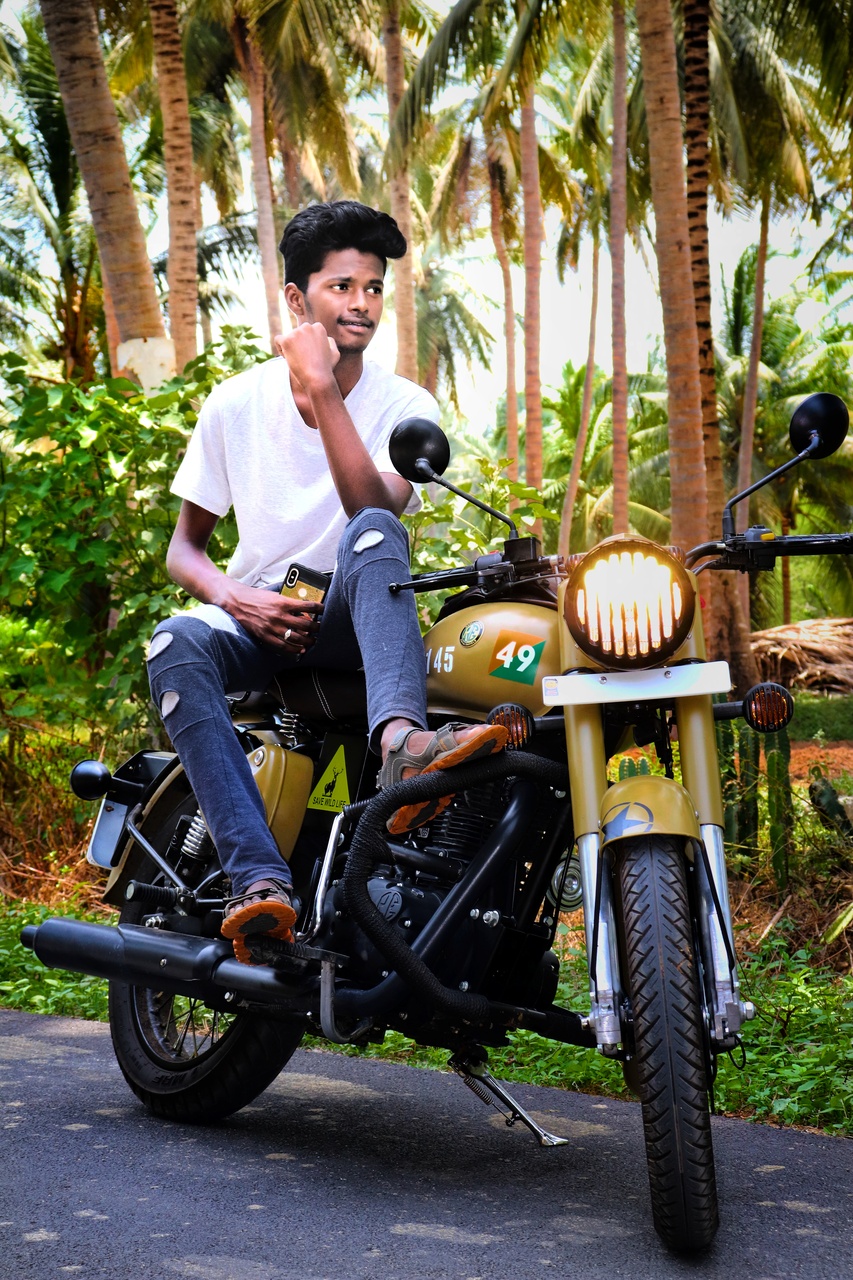
Male sitting on motorcyle, facing right, on the side of the road by some tropical trees.